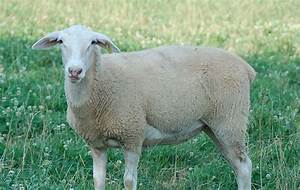
Label: sheep